Arbigny

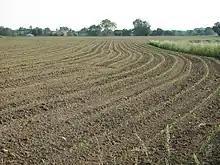
Maize seedlings

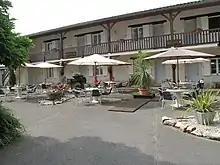
The Moulin de la Brevette Yard

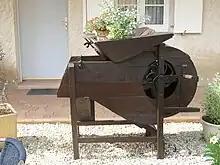
An old winnowing machine at the Moulin de la Brevette

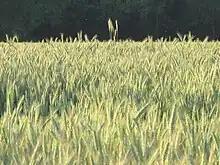
Wheat field in Arbigny

The floodplains of the Saône valley have been classified as protected areas since 1994.